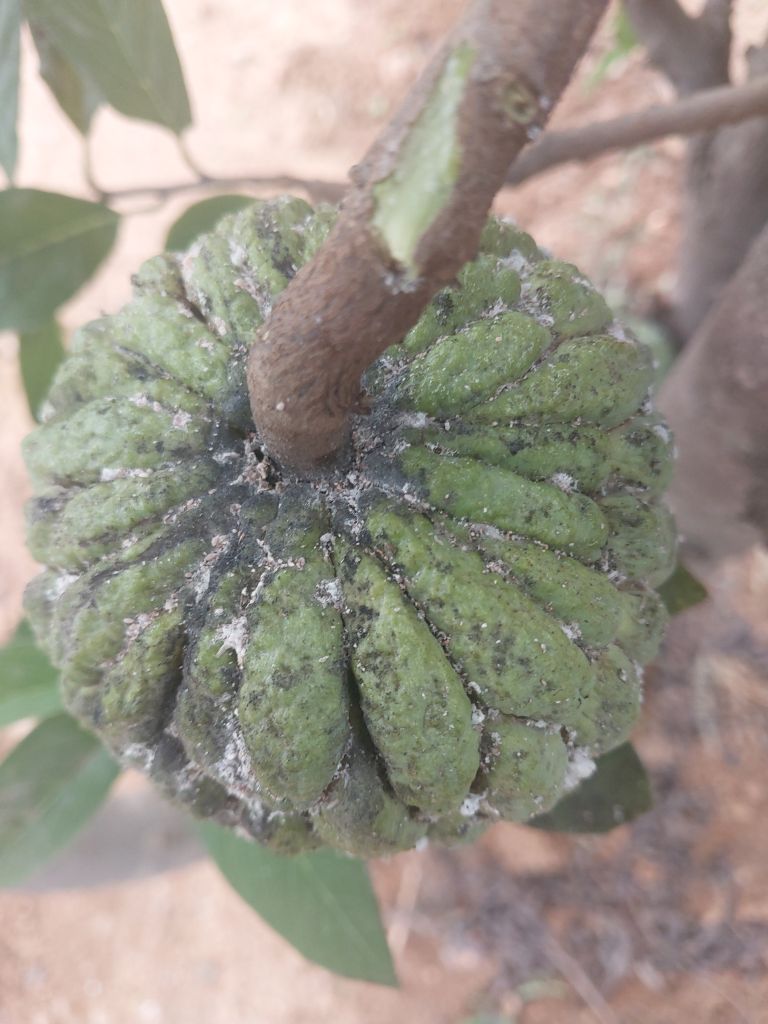
Disease label: Blank Canker